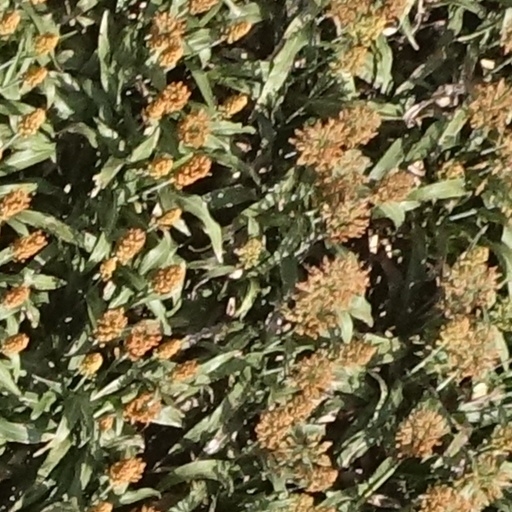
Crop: sorghum